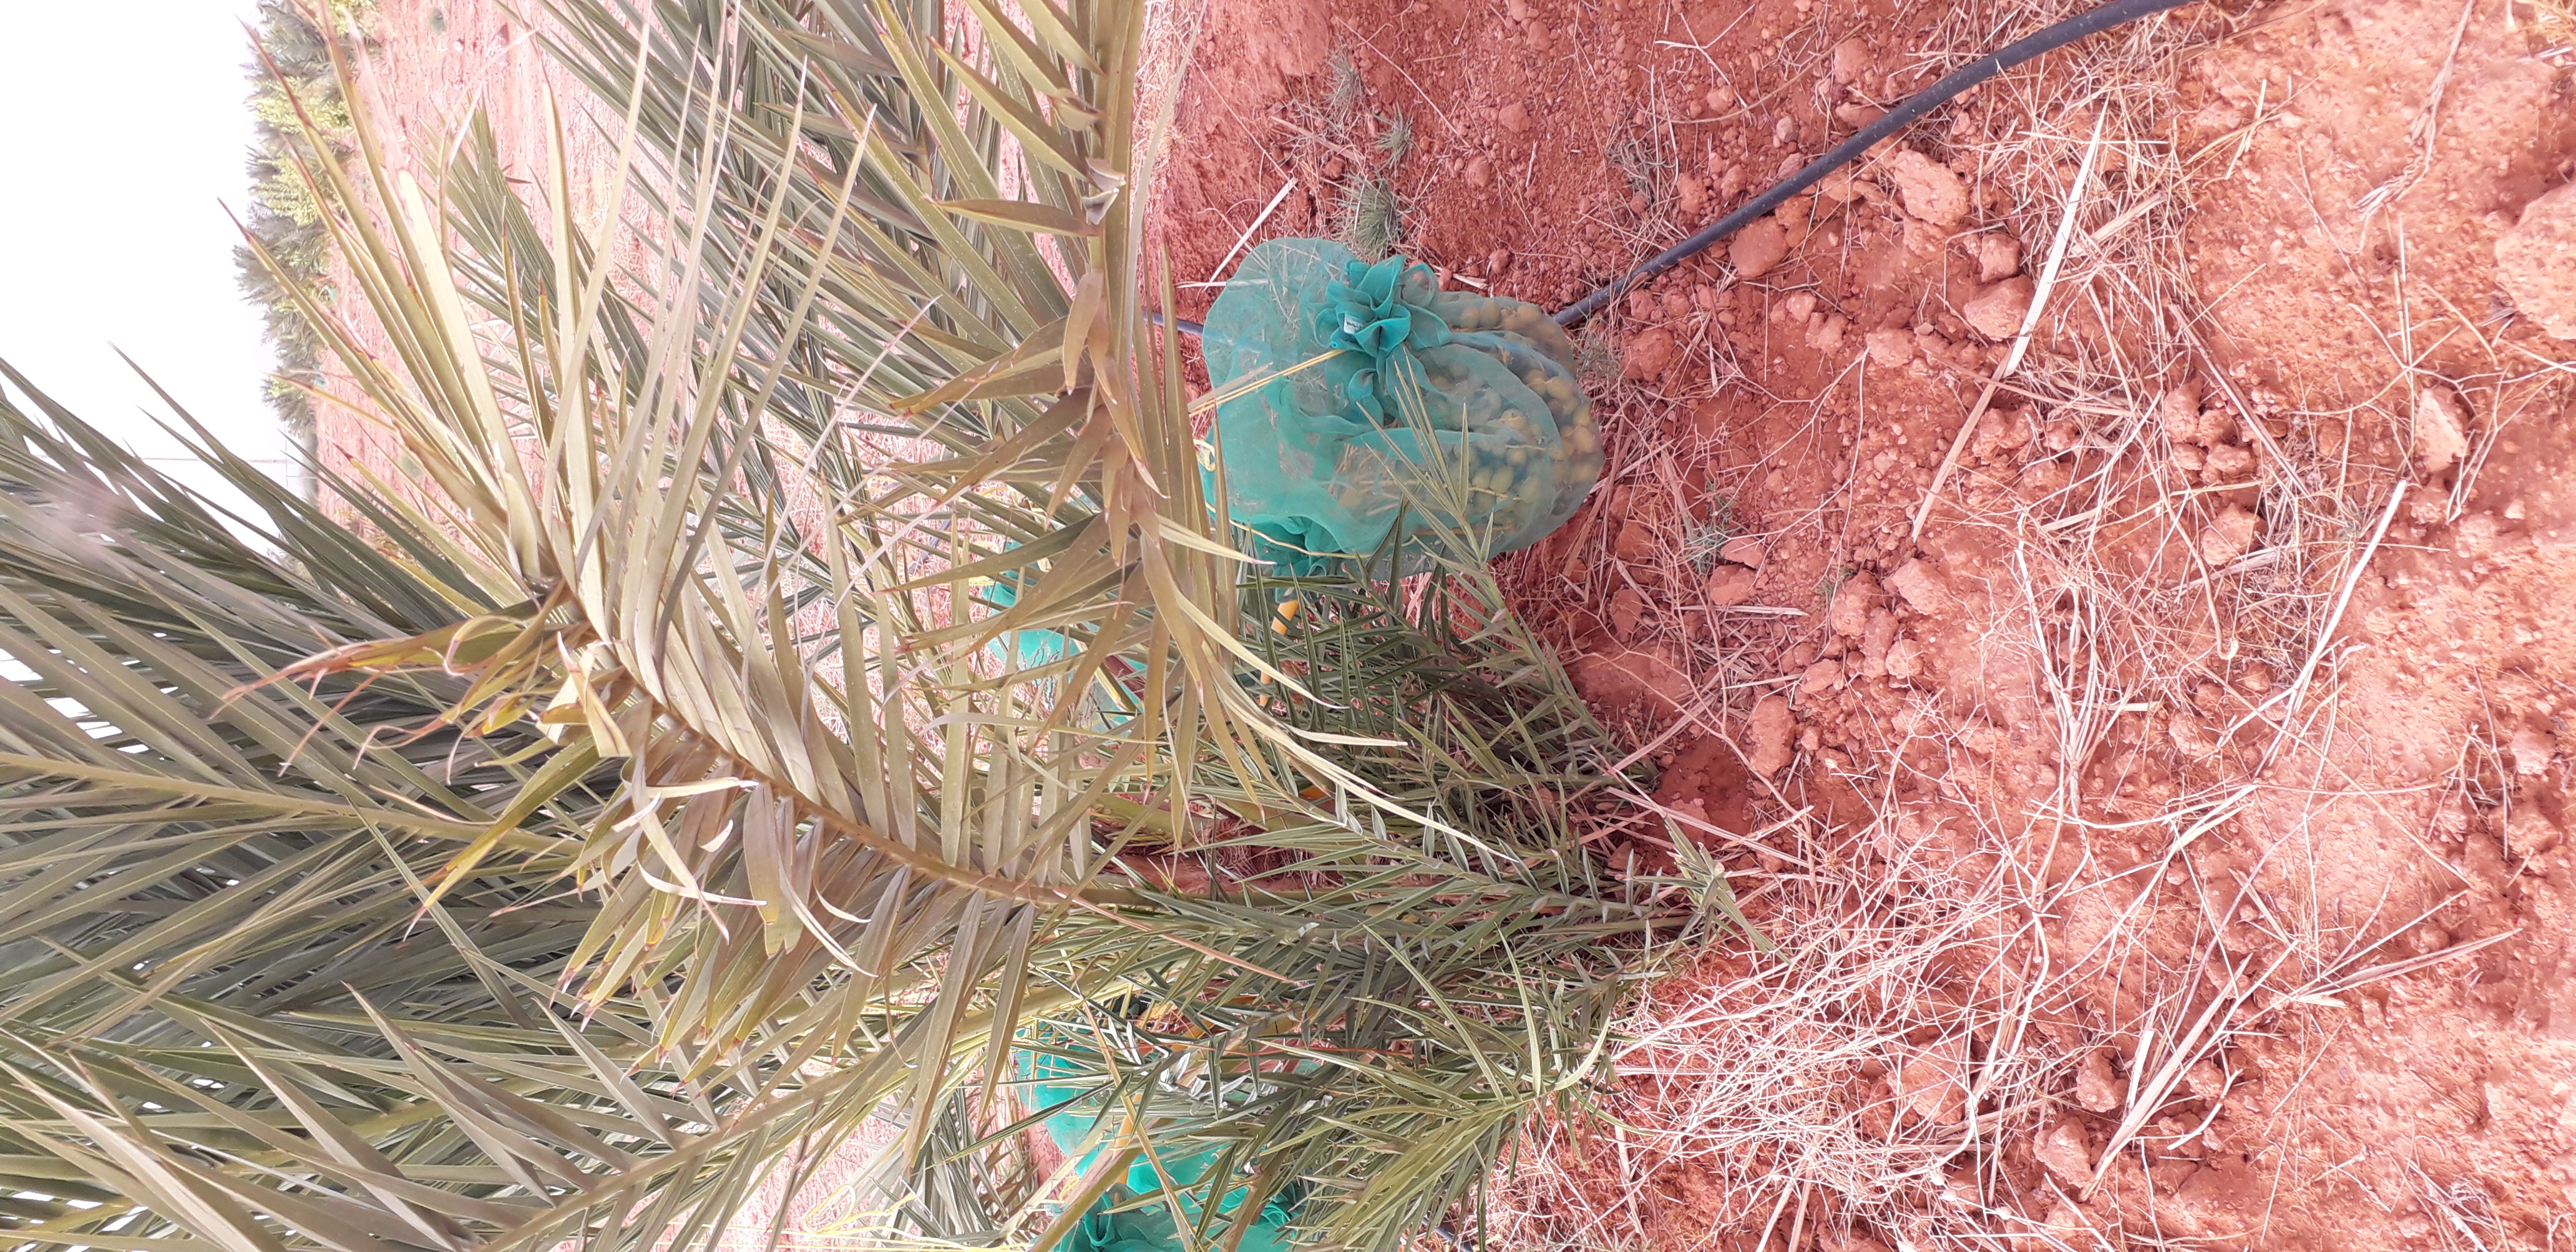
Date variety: kholt